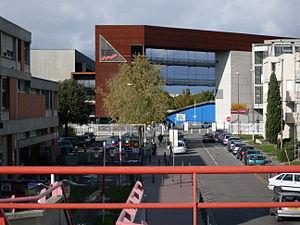
L'arche de l'université de Toulouse le Mirail depuis la dalle du métro
L’université Toulouse II Jean Jaurès, qui s'appelait jusqu'en 2014 université de Toulouse-II-Le Mirail, est l'une des trois universités de Toulouse. Son campus principal se situe dans le quartier du Mirail, à Toulouse.
L’université de Toulouse était l’une des plus importantes et des plus anciennes universités médiévales françaises. Elle fut fondée en 1229 par le comte de Toulouse, Raimond VII, à la suite du traité de Meaux. Supprimée à la Révolution, en 1793, elle fut refondée en 1896 dans le cadre de la réorganisation de l'enseignement supérieur. Elle disparut finalement en 1969 en donnant naissance aux trois universités toulousaines actuelles : l'université Toulouse-I-Capitole, l'université Toulouse-II-Jean-Jaurès et l'université Toulouse-III-Paul-Sabatier, ainsi qu'à l'institut national polytechnique de Toulouse.